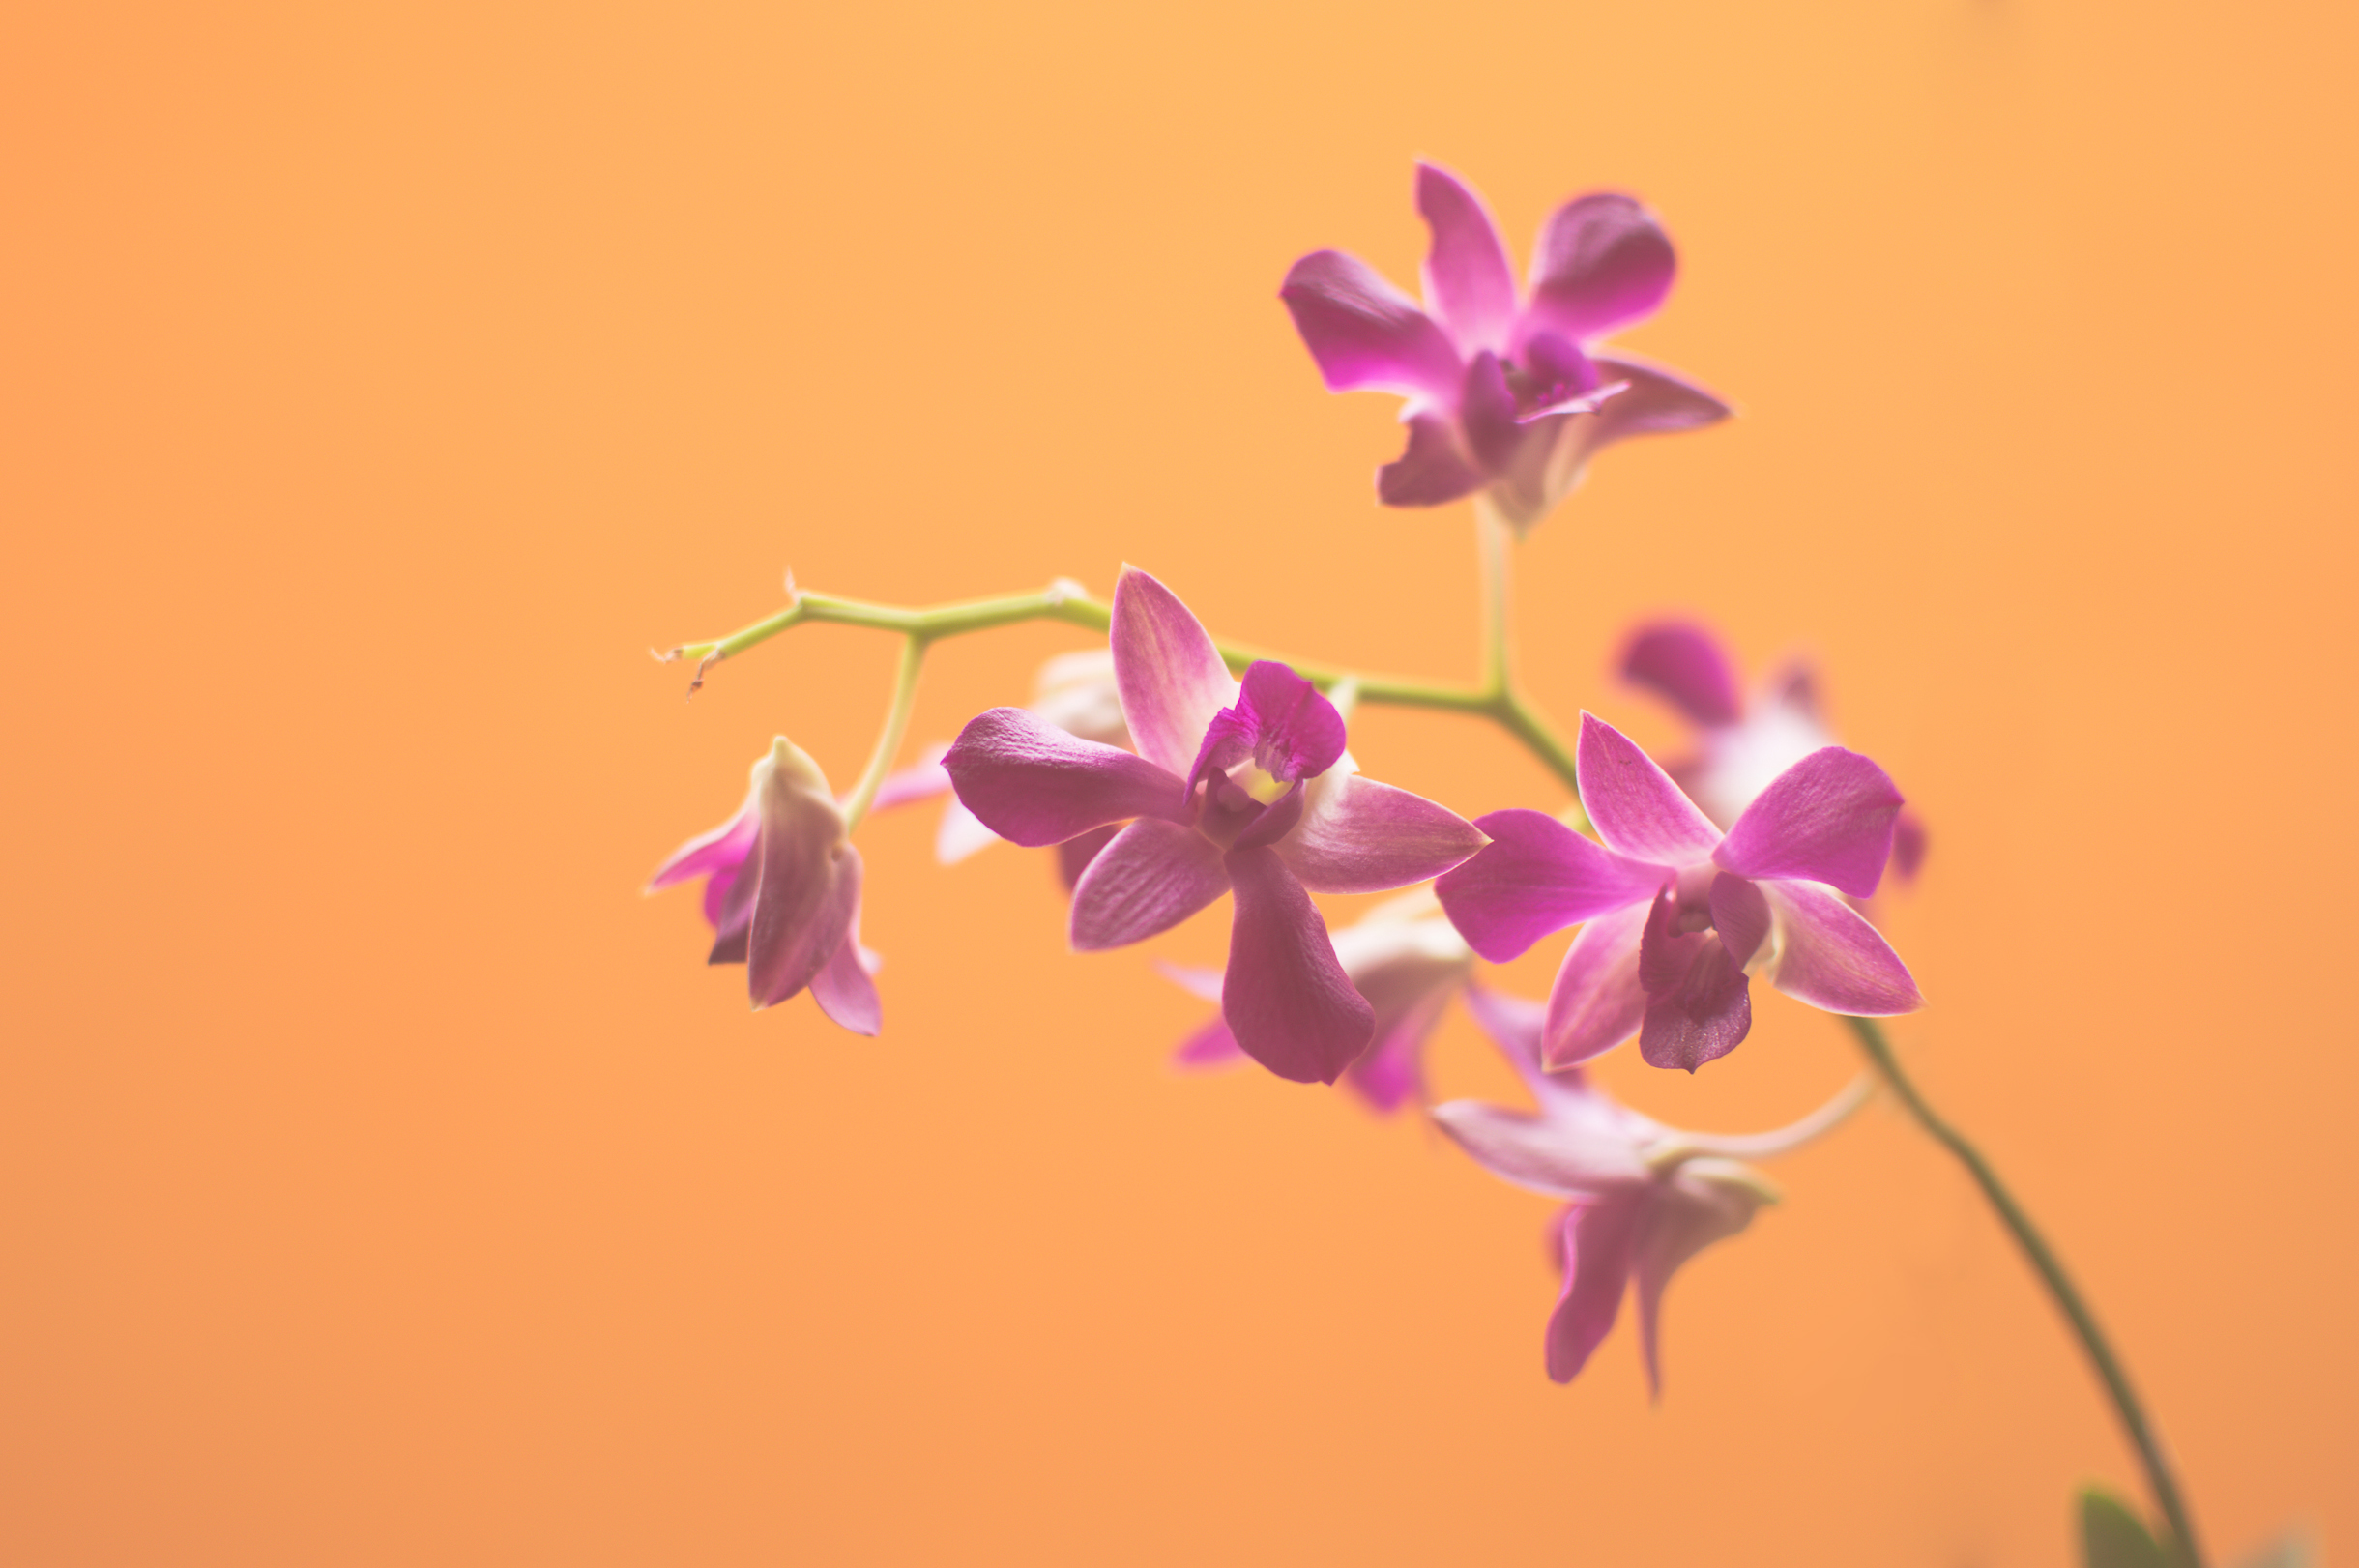
blossom, plant, flower, purple, petal, bloom, floral, orange, botany, pink, flora, wildflower, flowers, illustration, petals, flowerpot, organ, macro photography, flowering plant, land plant, moth orchid